Lucius Valerius Flaccus (consul 100 BC)

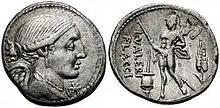
Denarius issued by L. Valerius Flaccus in 108/107 BC, depicting Victory, and Mars flanked by a flamen's cap and stalk of grain

Flaccus served as "interrex" in 82, presiding over the centuriate assembly for the election of Sulla as dictator, who in turn made Flaccus his "magister equitum" ("Master of the Horse"), and remained so until 79 BC.